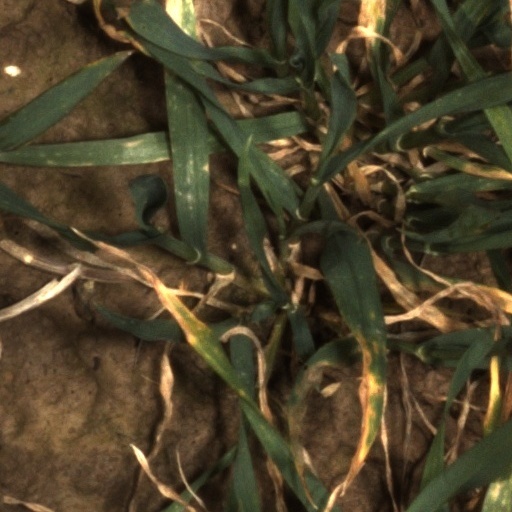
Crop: wheat